Cebu Normal University

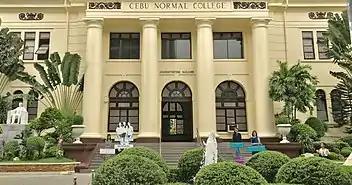
The CNU Administration Building

CNU was established in 1902 by "Act No. 74" of the Philippine Commission as a summer institute of the Philippine Normal University (PNS, then a normal school). It was then called "Cebu Normal School" and was the located at Colegio Logarta building (later Hijos del Pueblo) at the Colon Street by which the Cebu provincial government pays the amount of ₱200 monthly.